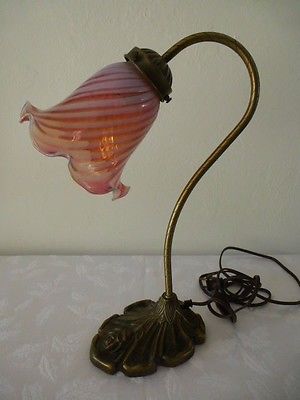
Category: lamp